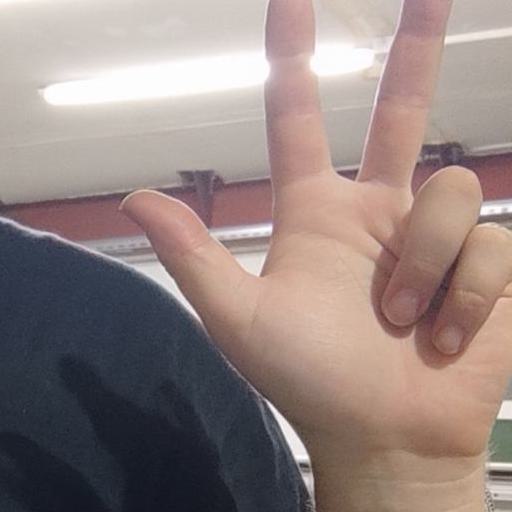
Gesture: three2